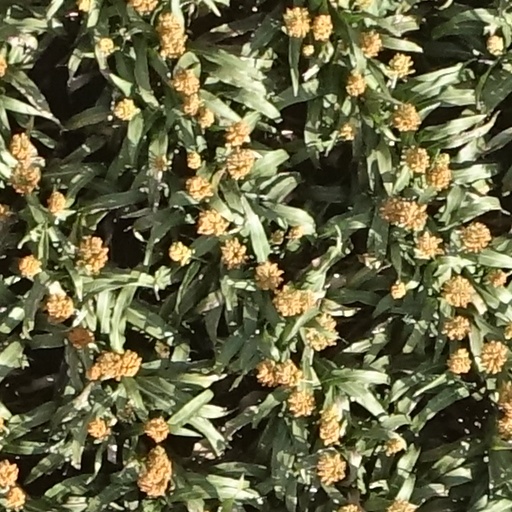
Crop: sorghum